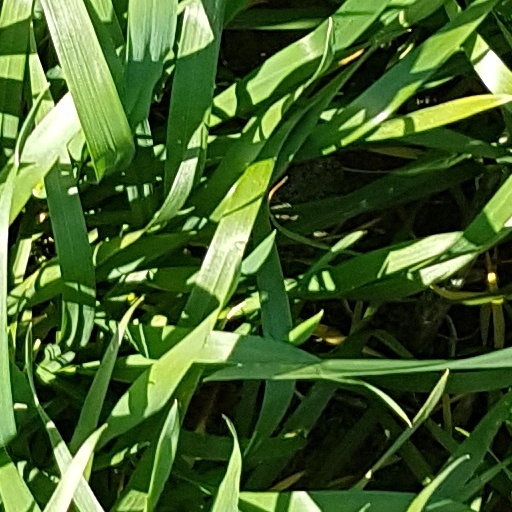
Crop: wheat